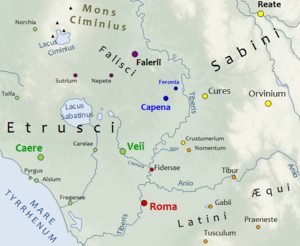
Capène autour du IVe siècle avant JC
La bataille de Véies, connue également sous le nom de siège de Véies, se déroule durant la troisième guerre de Véies et oppose la République romaine aux Étrusques assiégés de Véies. La ville tombe entre les mains des Romains vers 396 av. J.-C., à l'issue d'un siège long de dix ans selon la tradition telle qu'elle est rapportée par Tite-Live dans son Histoire romaine. Cette victoire marque un tournant dans l'histoire romaine : Rome devient la puissance dominante du Latium, ce qui va avoir pour conséquence une détérioration de ses rapports avec ses voisins territoriaux. Toutefois, l'expansion romaine est temporairement stoppée aux lendemains de cette victoire par une invasion gauloise qui se termine par la mise à sac de Rome.
Les Capenati étaient un peuple d'Italie centrale dont la capitale était Capena, petite ville dans la basse vallée du Tibre, sur la rive droite du fleuve, à environ 31 km au Nord du Capitole, non loin de la cité étrusque de Veis, et de Falerii capitale des Falisci.